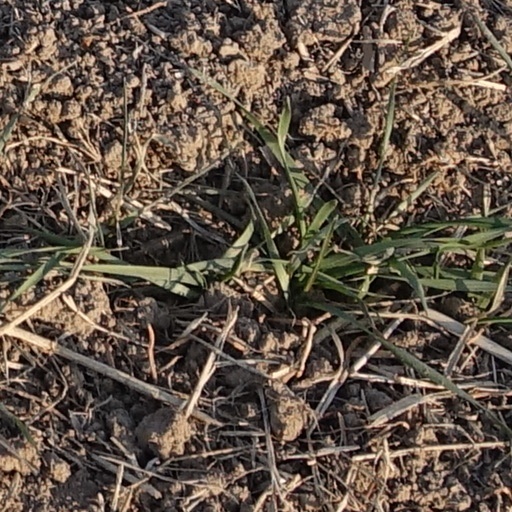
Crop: wheat